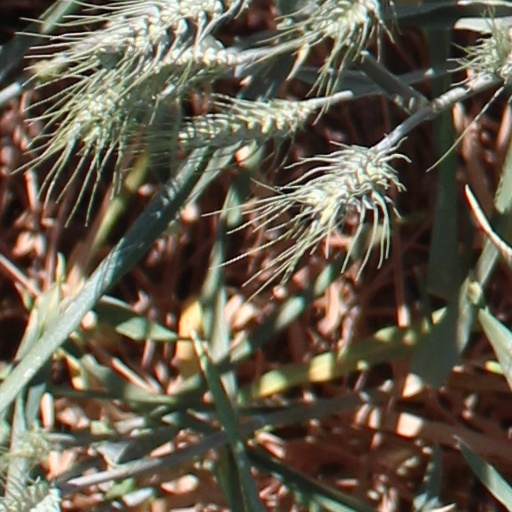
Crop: wheat